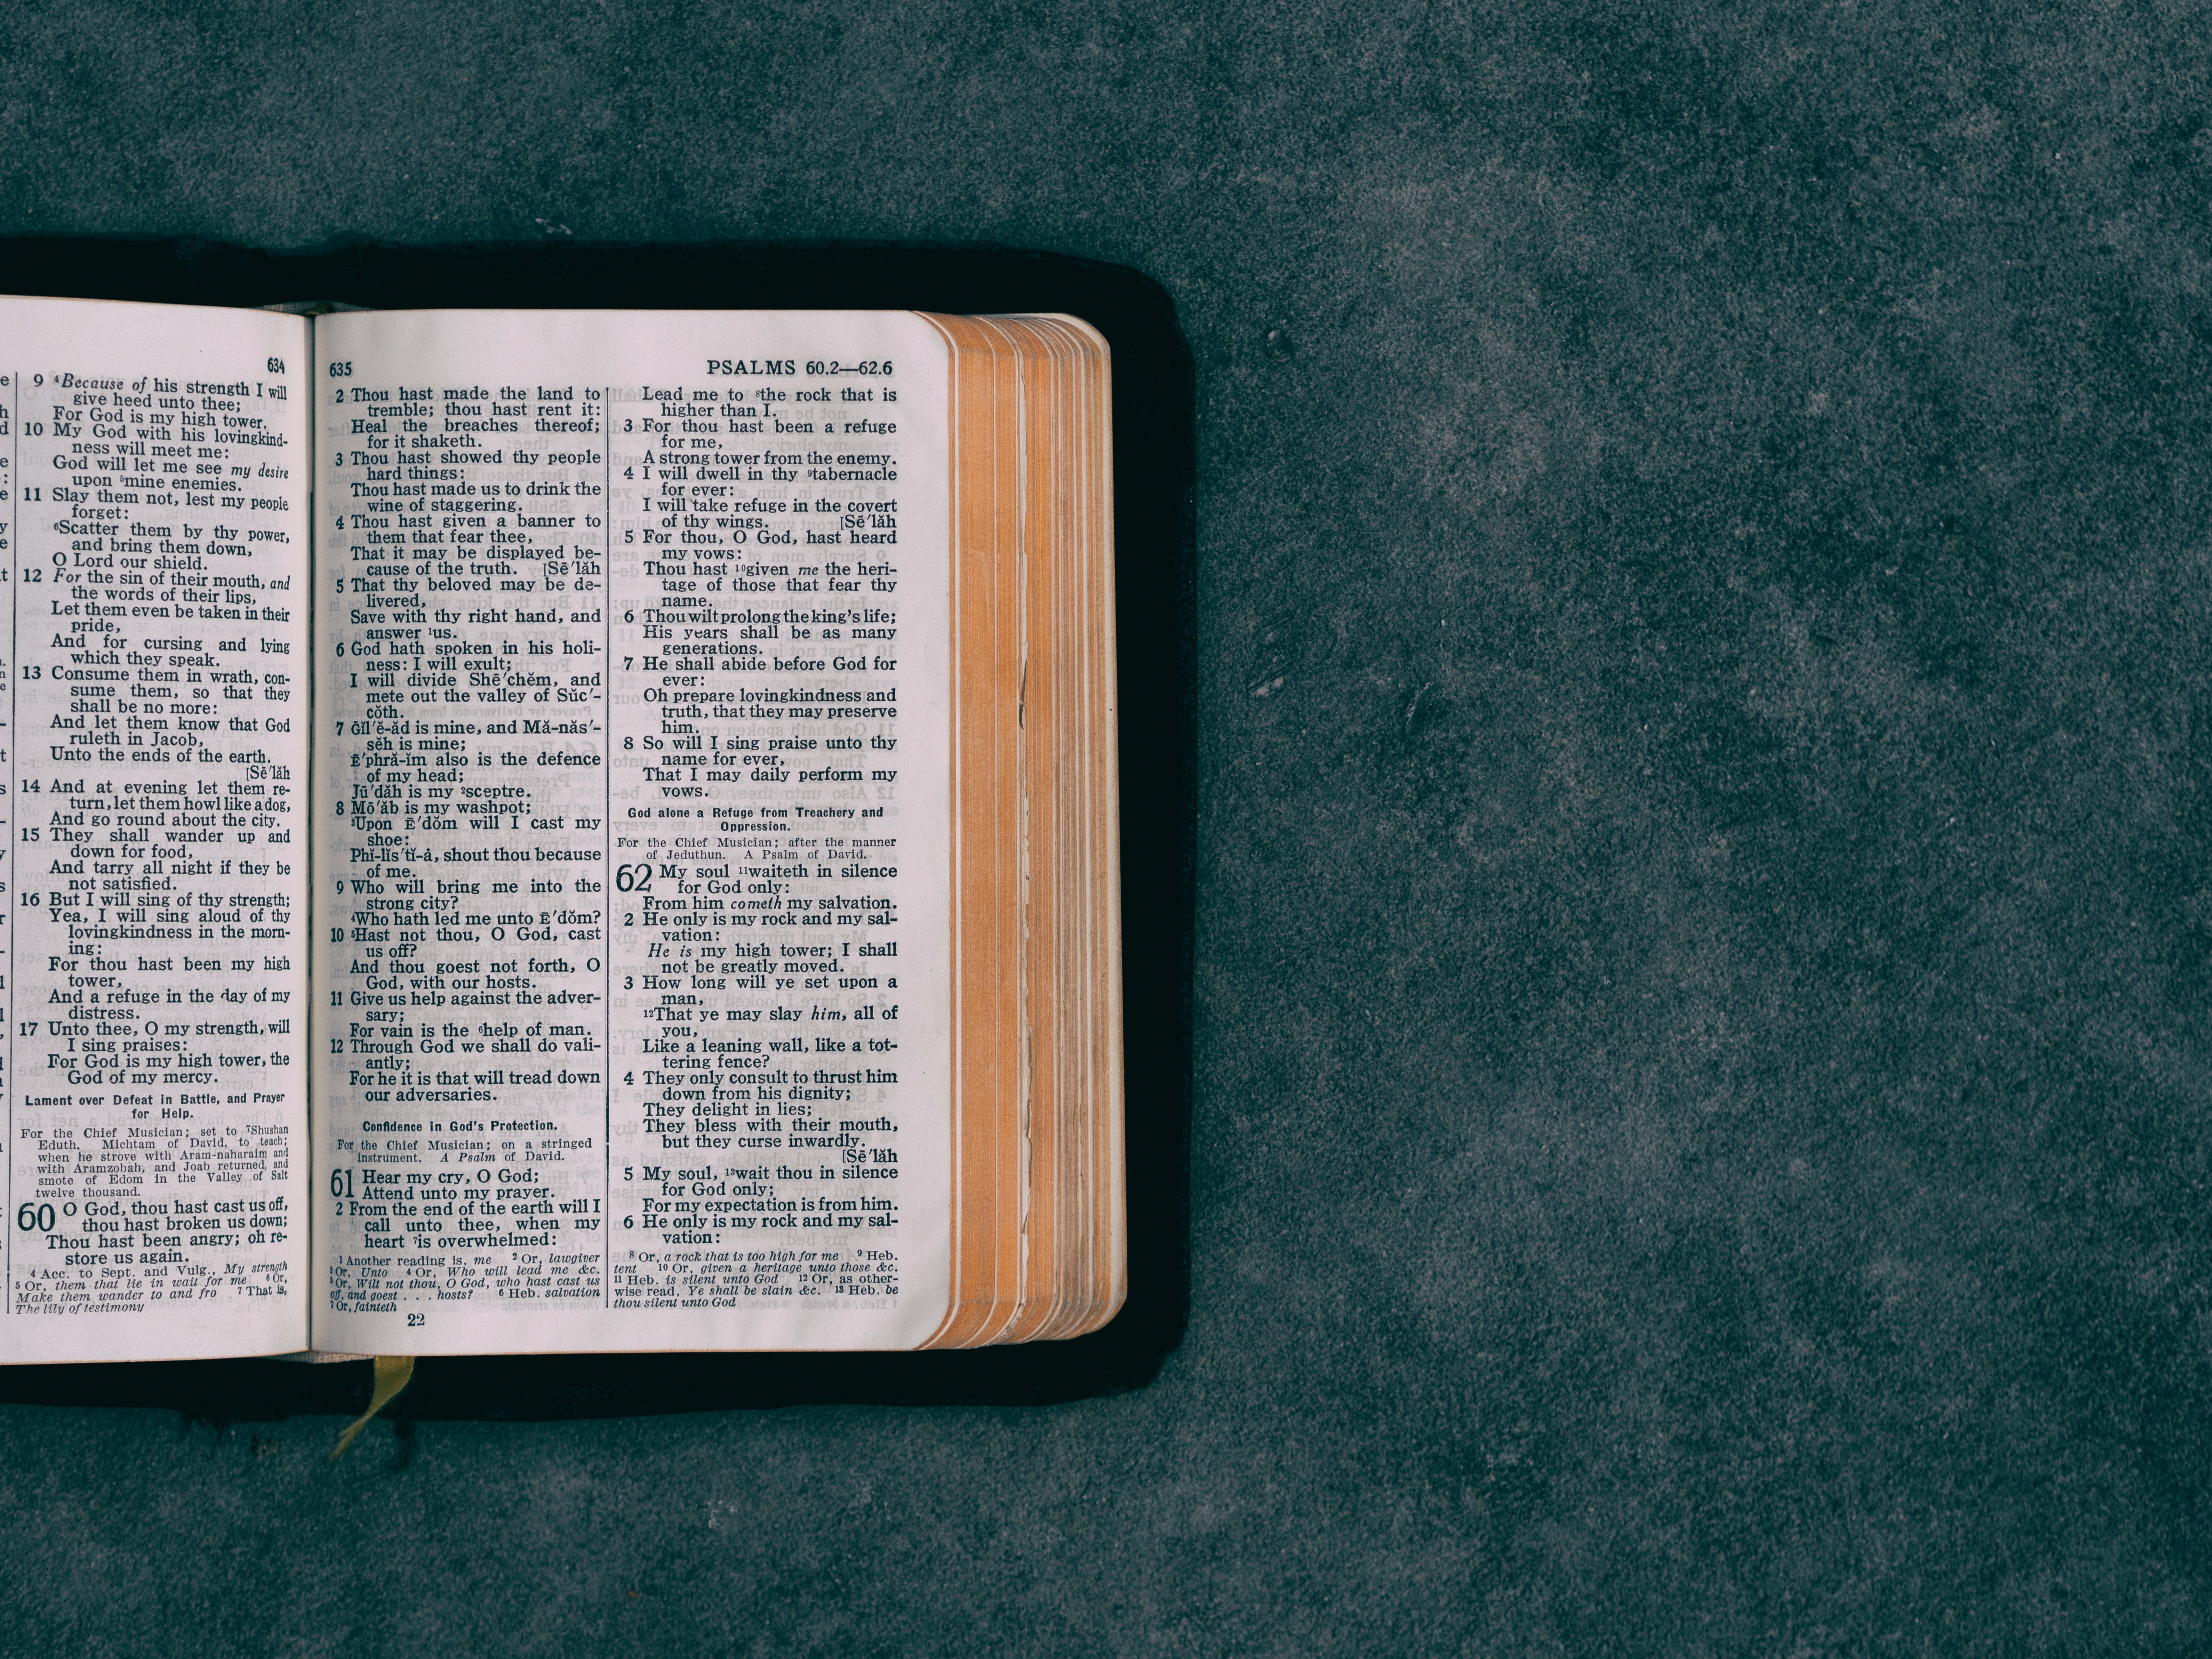
book, font, text